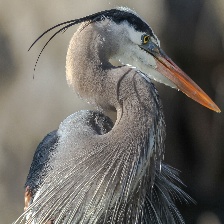
Species: BLUE HERON
Scientific name: ARDEA HERODIAS
ImageNet parent category: little_blue_heron